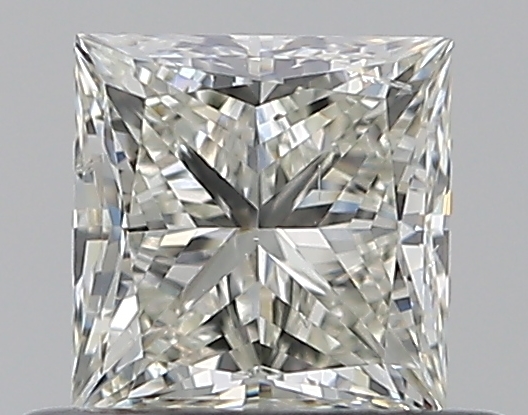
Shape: princess
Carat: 0.5
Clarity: SI1
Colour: K
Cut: EX
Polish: EX
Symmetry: VG
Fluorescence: F
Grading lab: GIA
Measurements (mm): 4.29 x 4.2 x 3.03